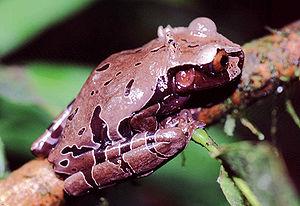
Anotheca spinosa, unique représentant du genre Anotheca, est une espèce d'amphibiens de la famille des Hylidae.